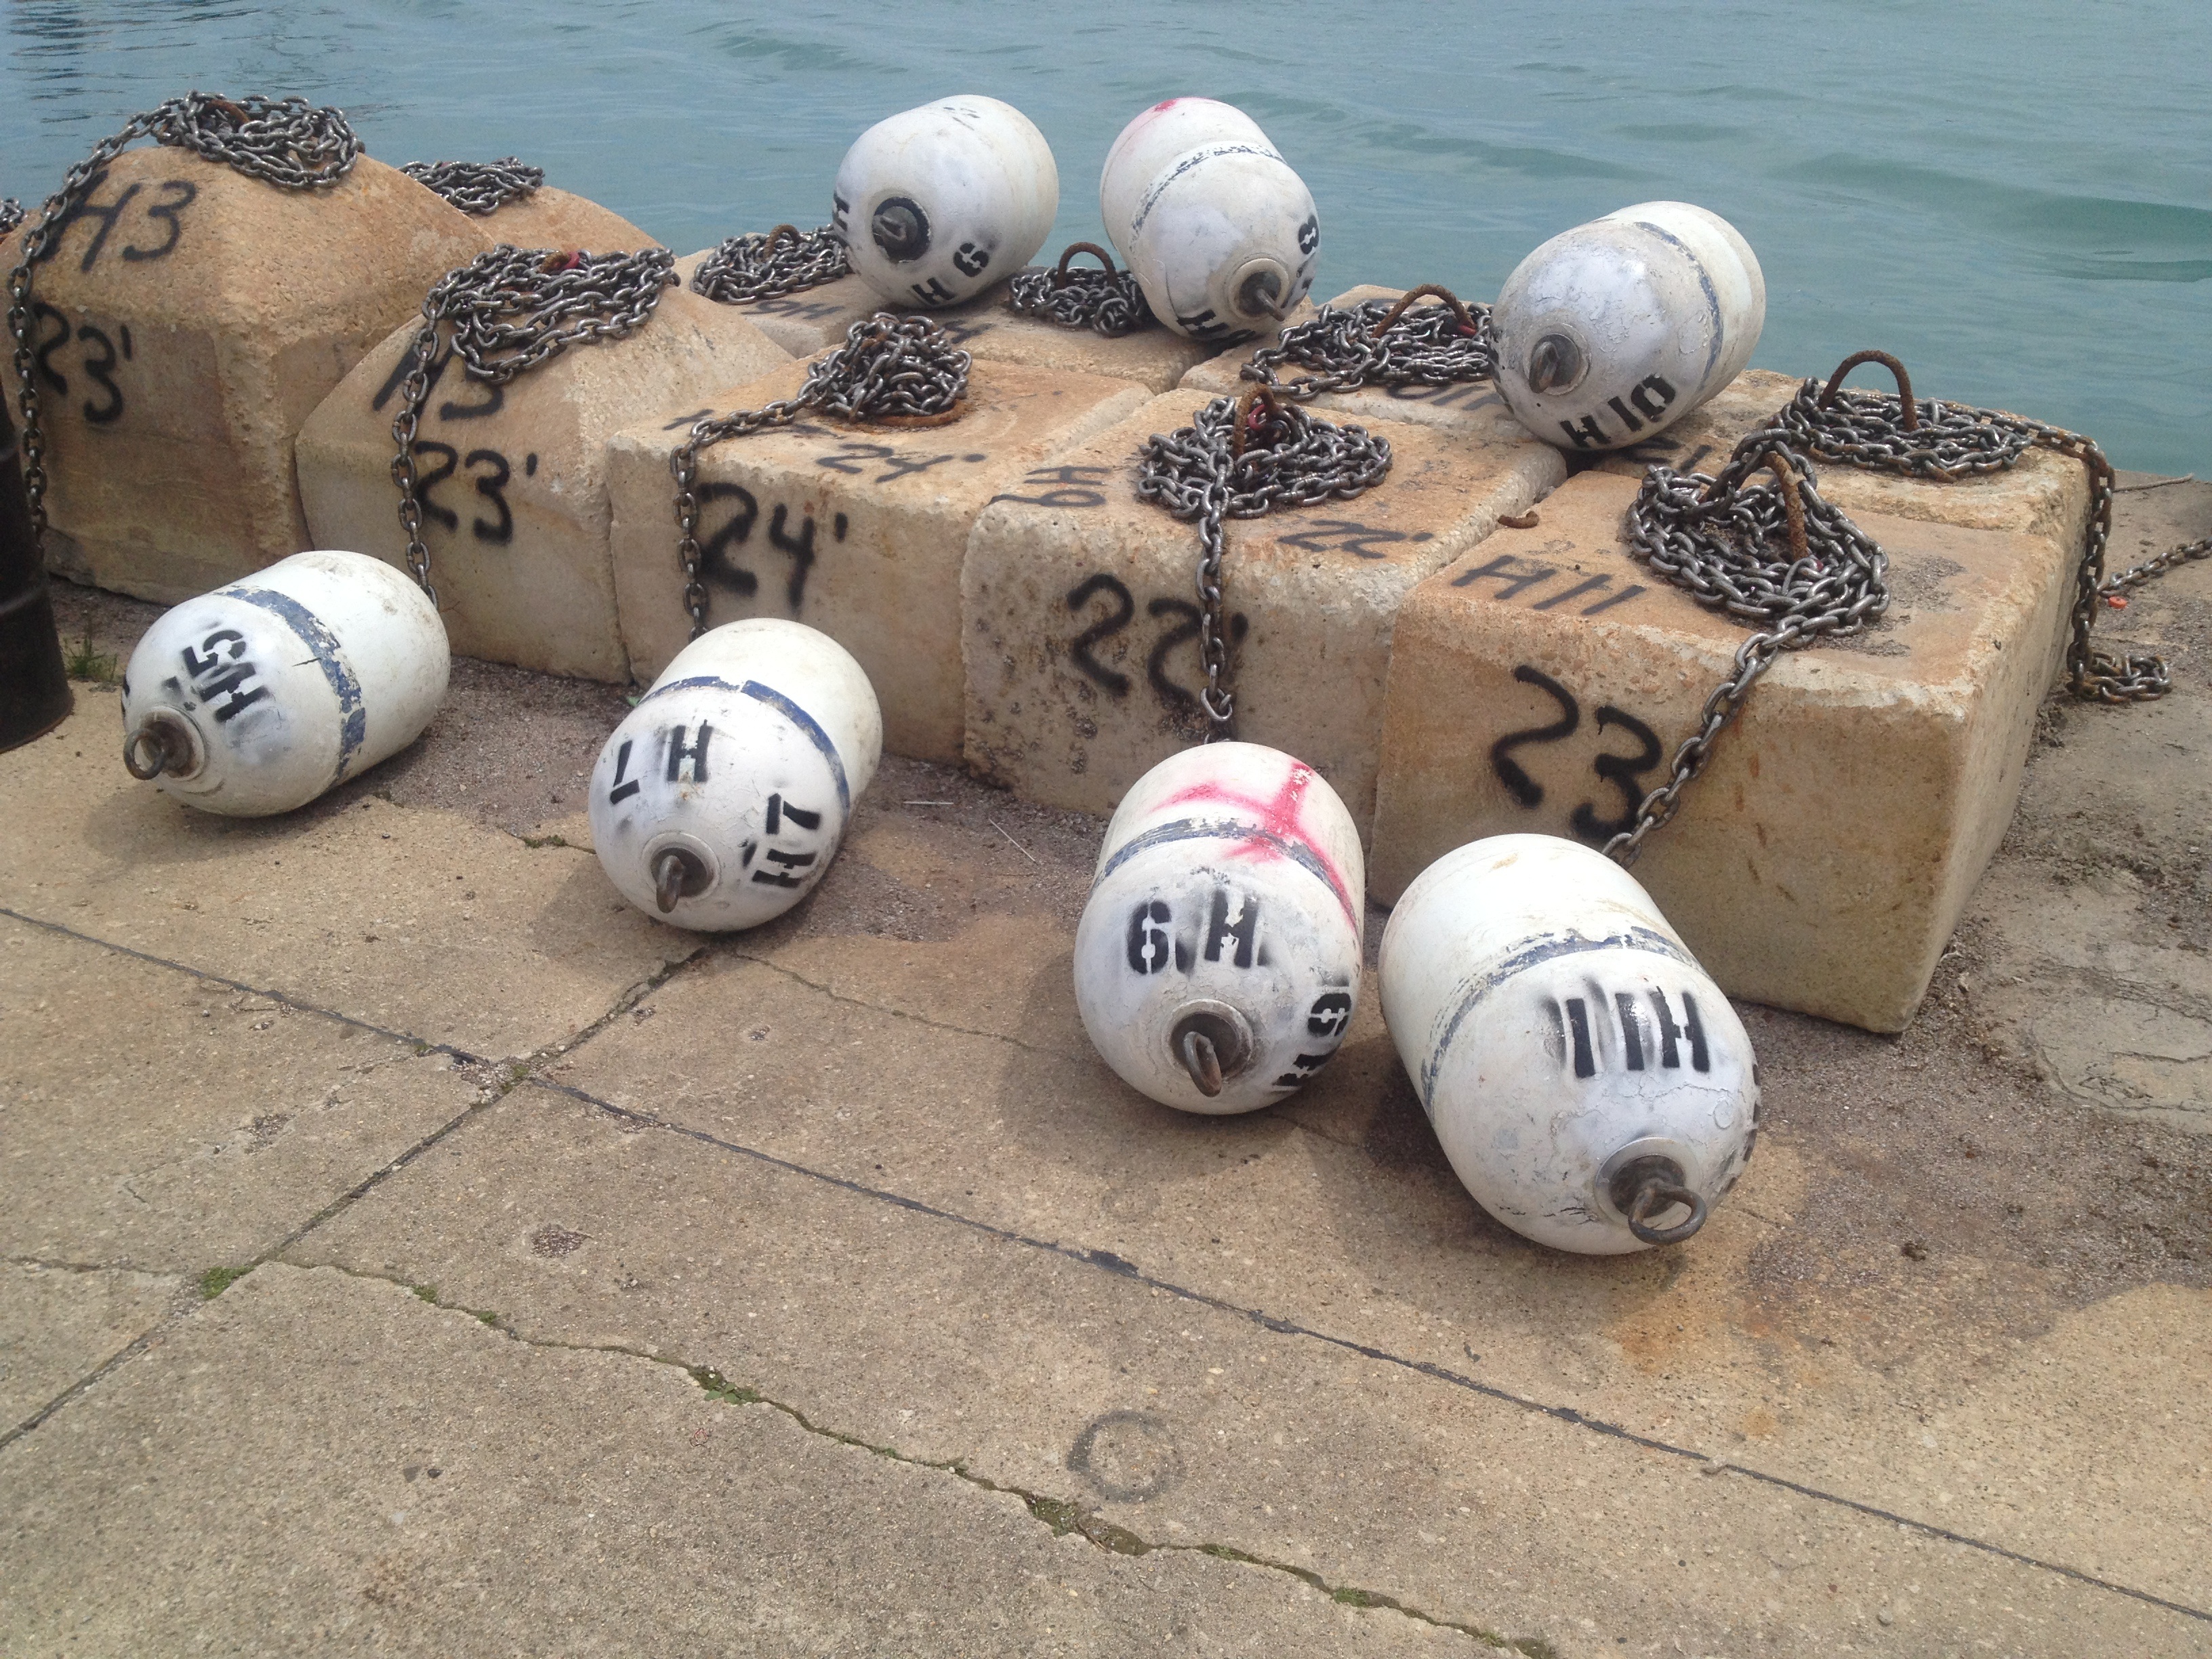
water, dock, pier, travel, equipment, harbor, waterfront, material, art, nautical, marine, ball, wharf, buoys